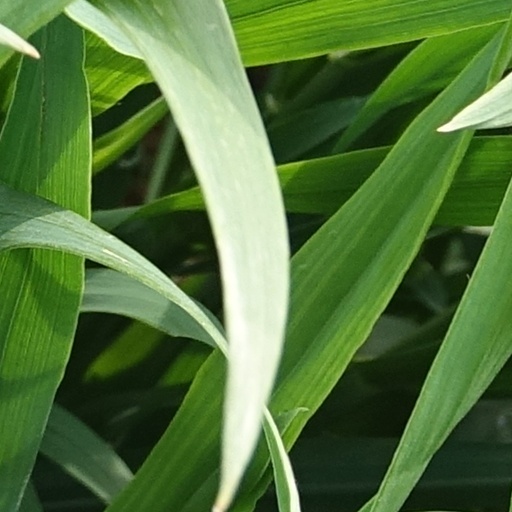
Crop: wheat